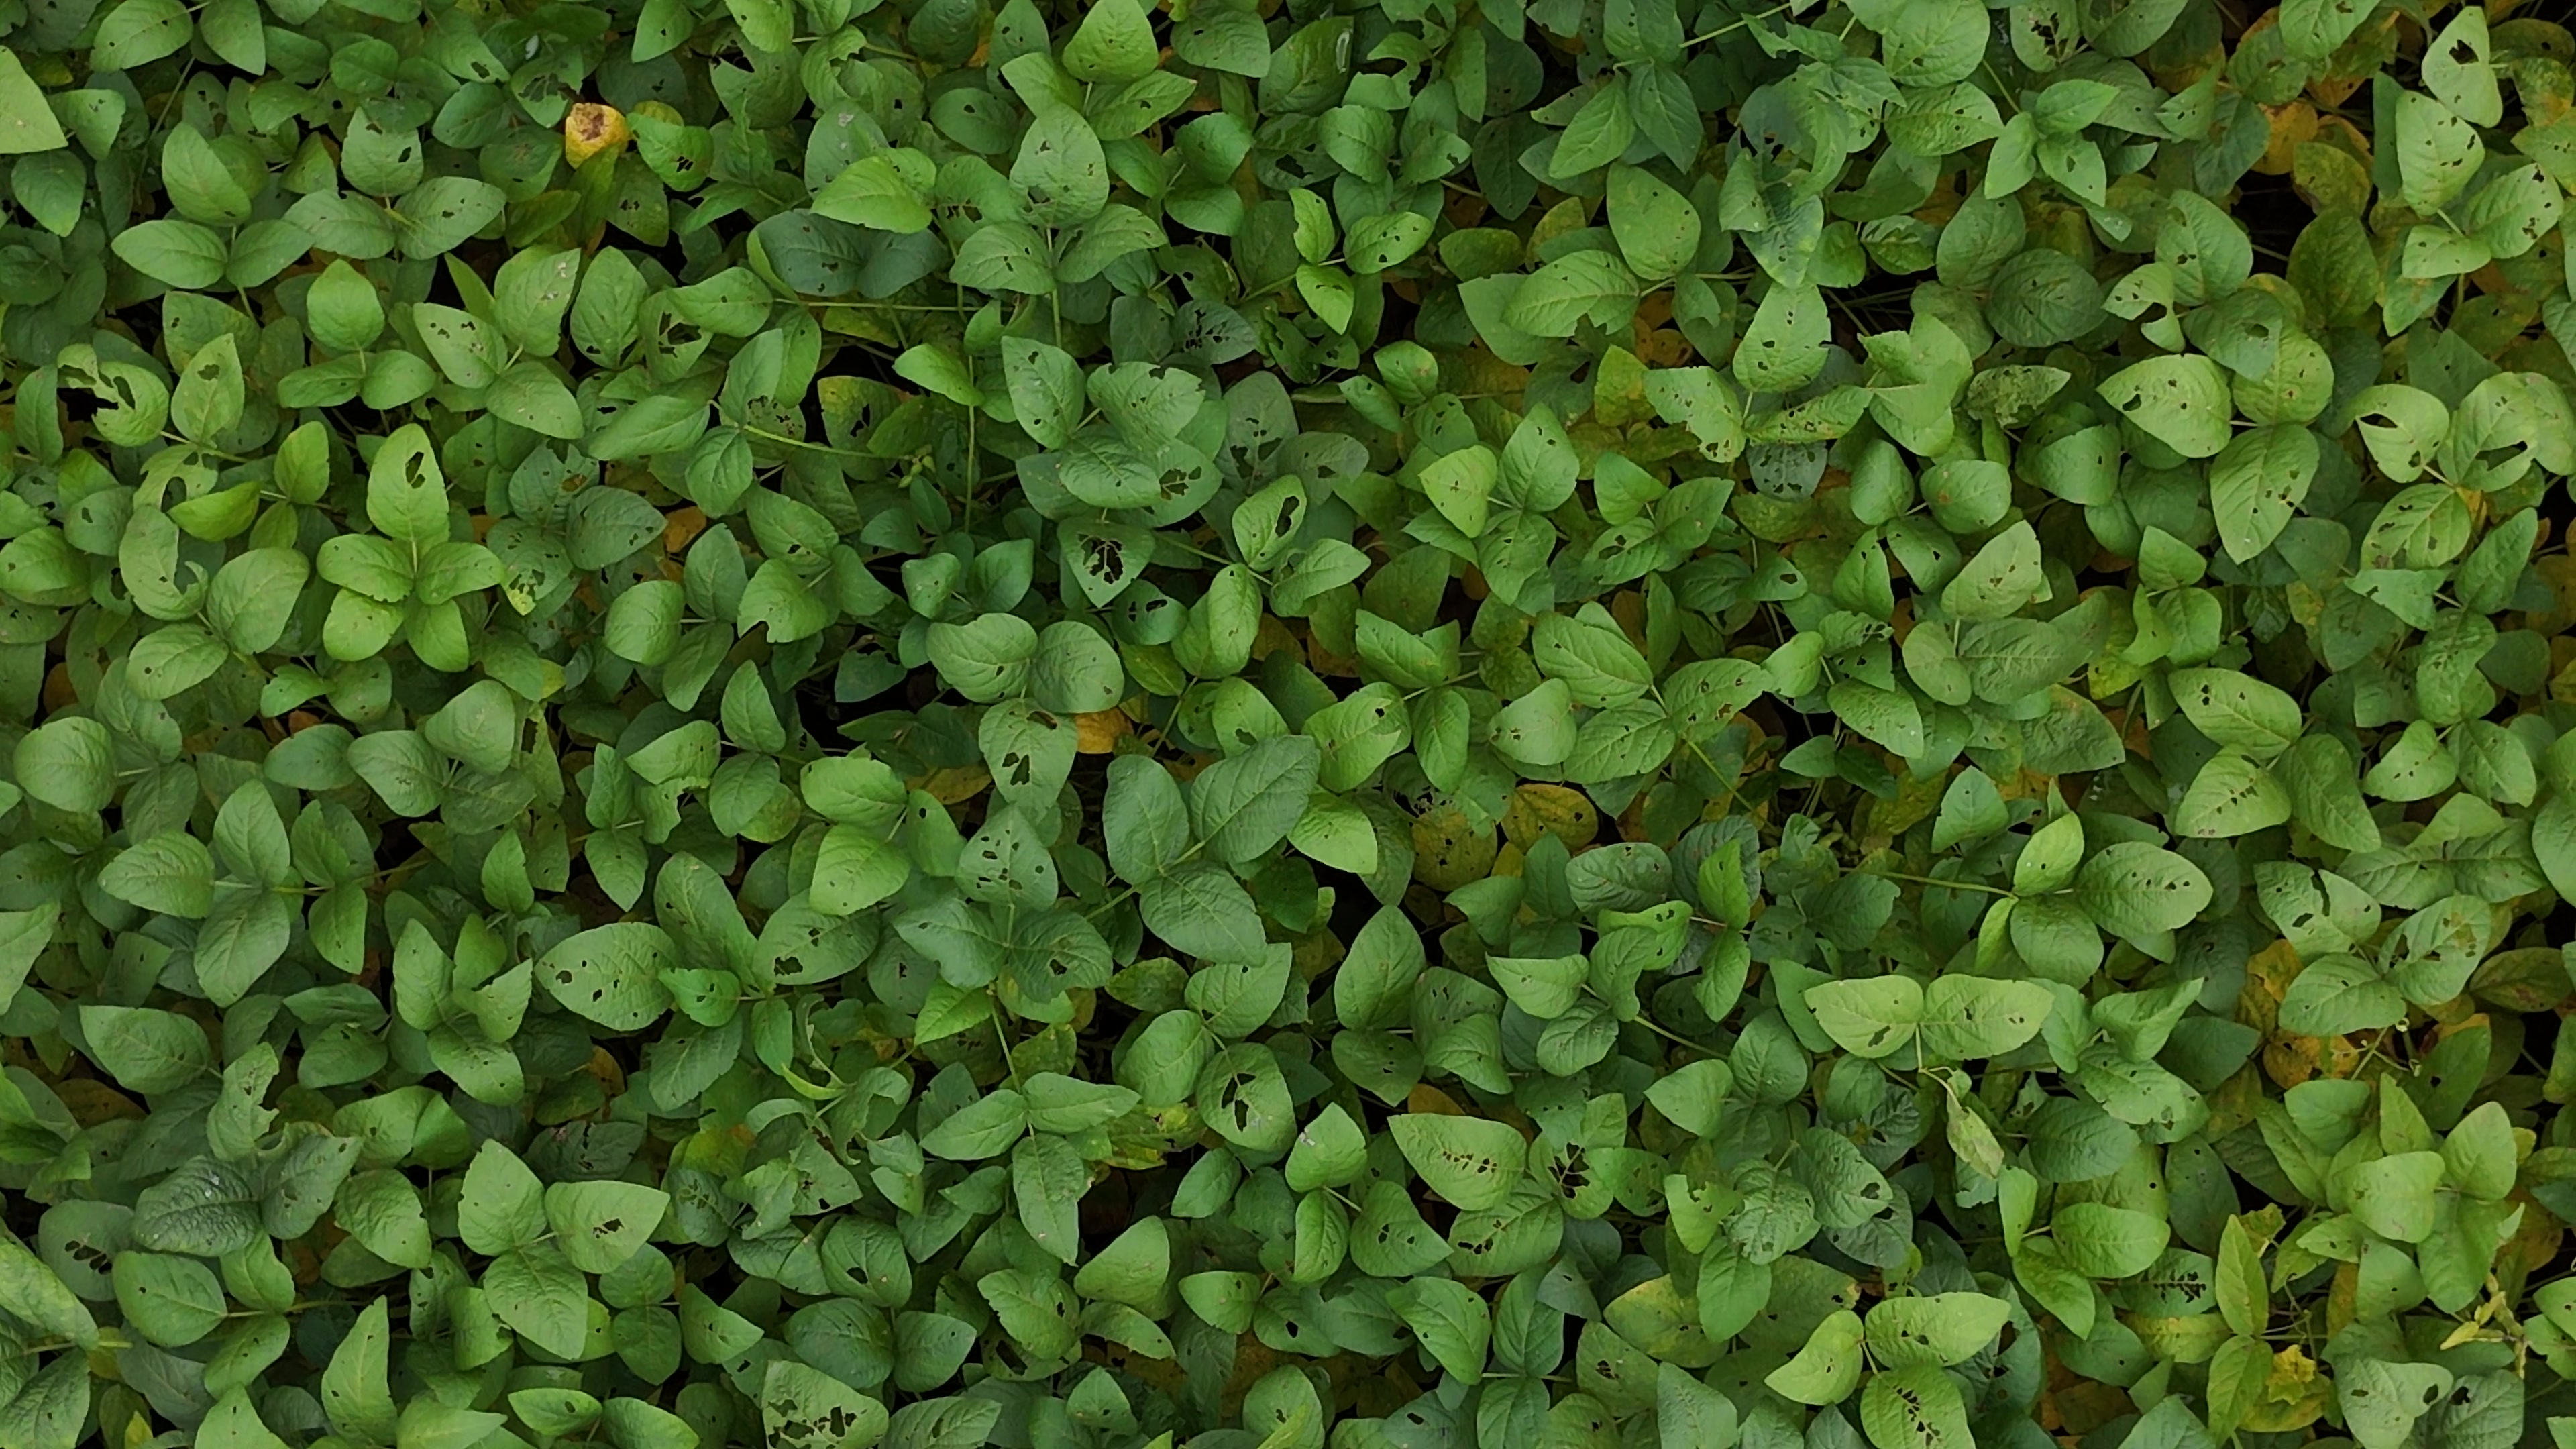
Label: Mosaic